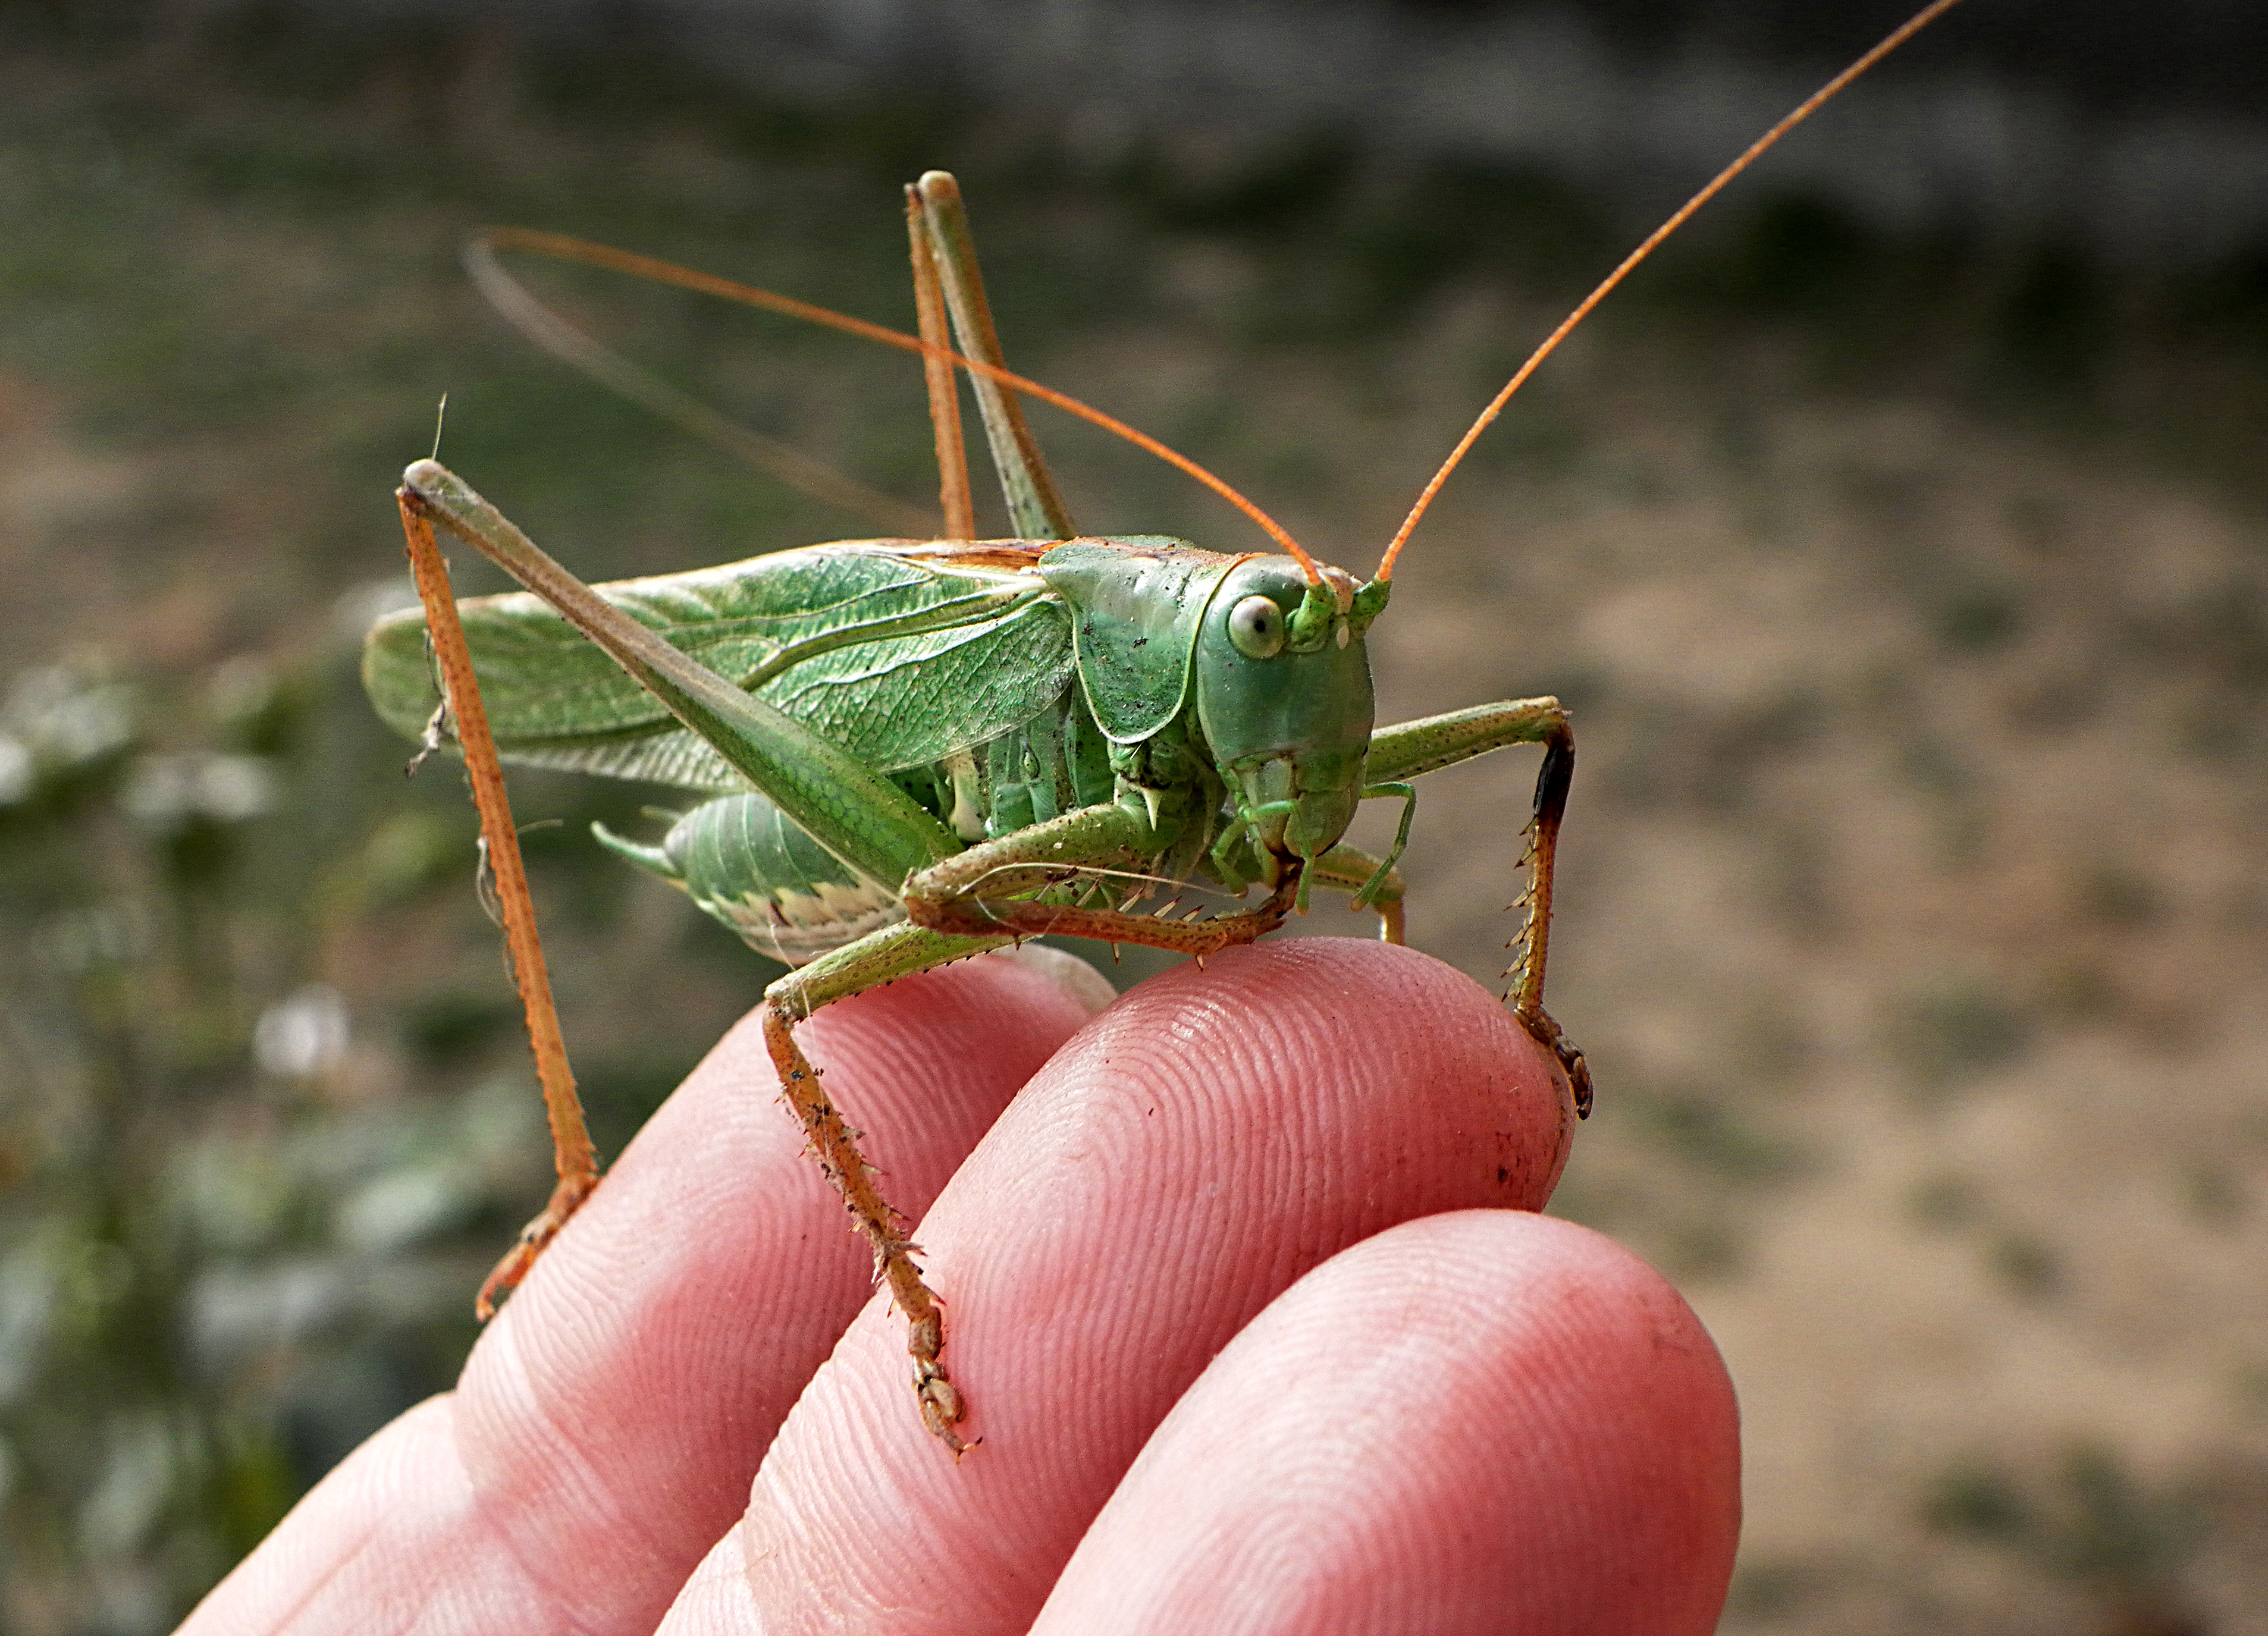
nature, insect, macro, fauna, invertebrate, cricket, close up, animals, naturaleza, grasshopper, locust, ggl1, xovesphoto, animales, gphoto, samsungwb5500, macro photography, arthropod, net winged insects, cricket like insect